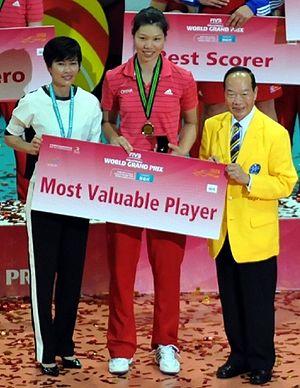
Xu Yunli est une joueuse de volley-ball chinoise née le 2 août 1987 à Fuqing.